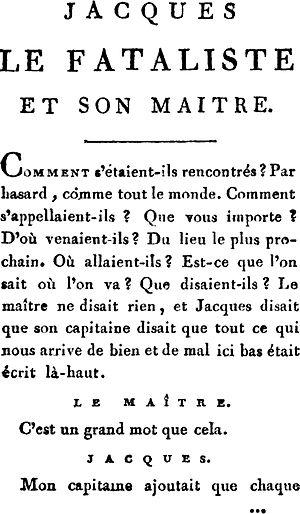
Un incipit désigne les premiers mots d'une œuvre musicale chantée ou d'un texte littéraire ; il s'agit donc du début d'un texte, qui peut être religieux ou non, chanté ou non.
Jacques le Fataliste et son maître est un roman de Denis Diderot, dialogue philosophique dont l'écriture s'étend de 1765 jusqu'à la mort de ce dernier en 1784.